Pandacan

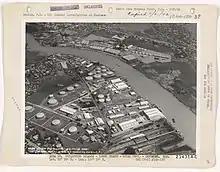
Aerial view of the Pandacan oil depot, 1940

Officially, Pandacan was established as a community in 1574 when Franciscan priests of the Roman Catholic Church established the first mission in the district. Pandacan was originally part of the parish of Sampaloc; it was later established as a separate parish in 1712.